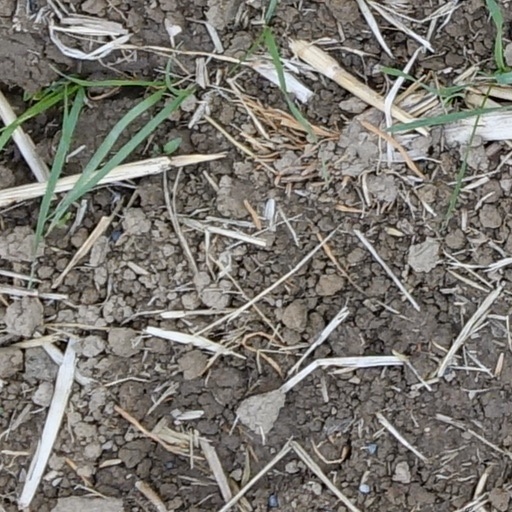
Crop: wheat